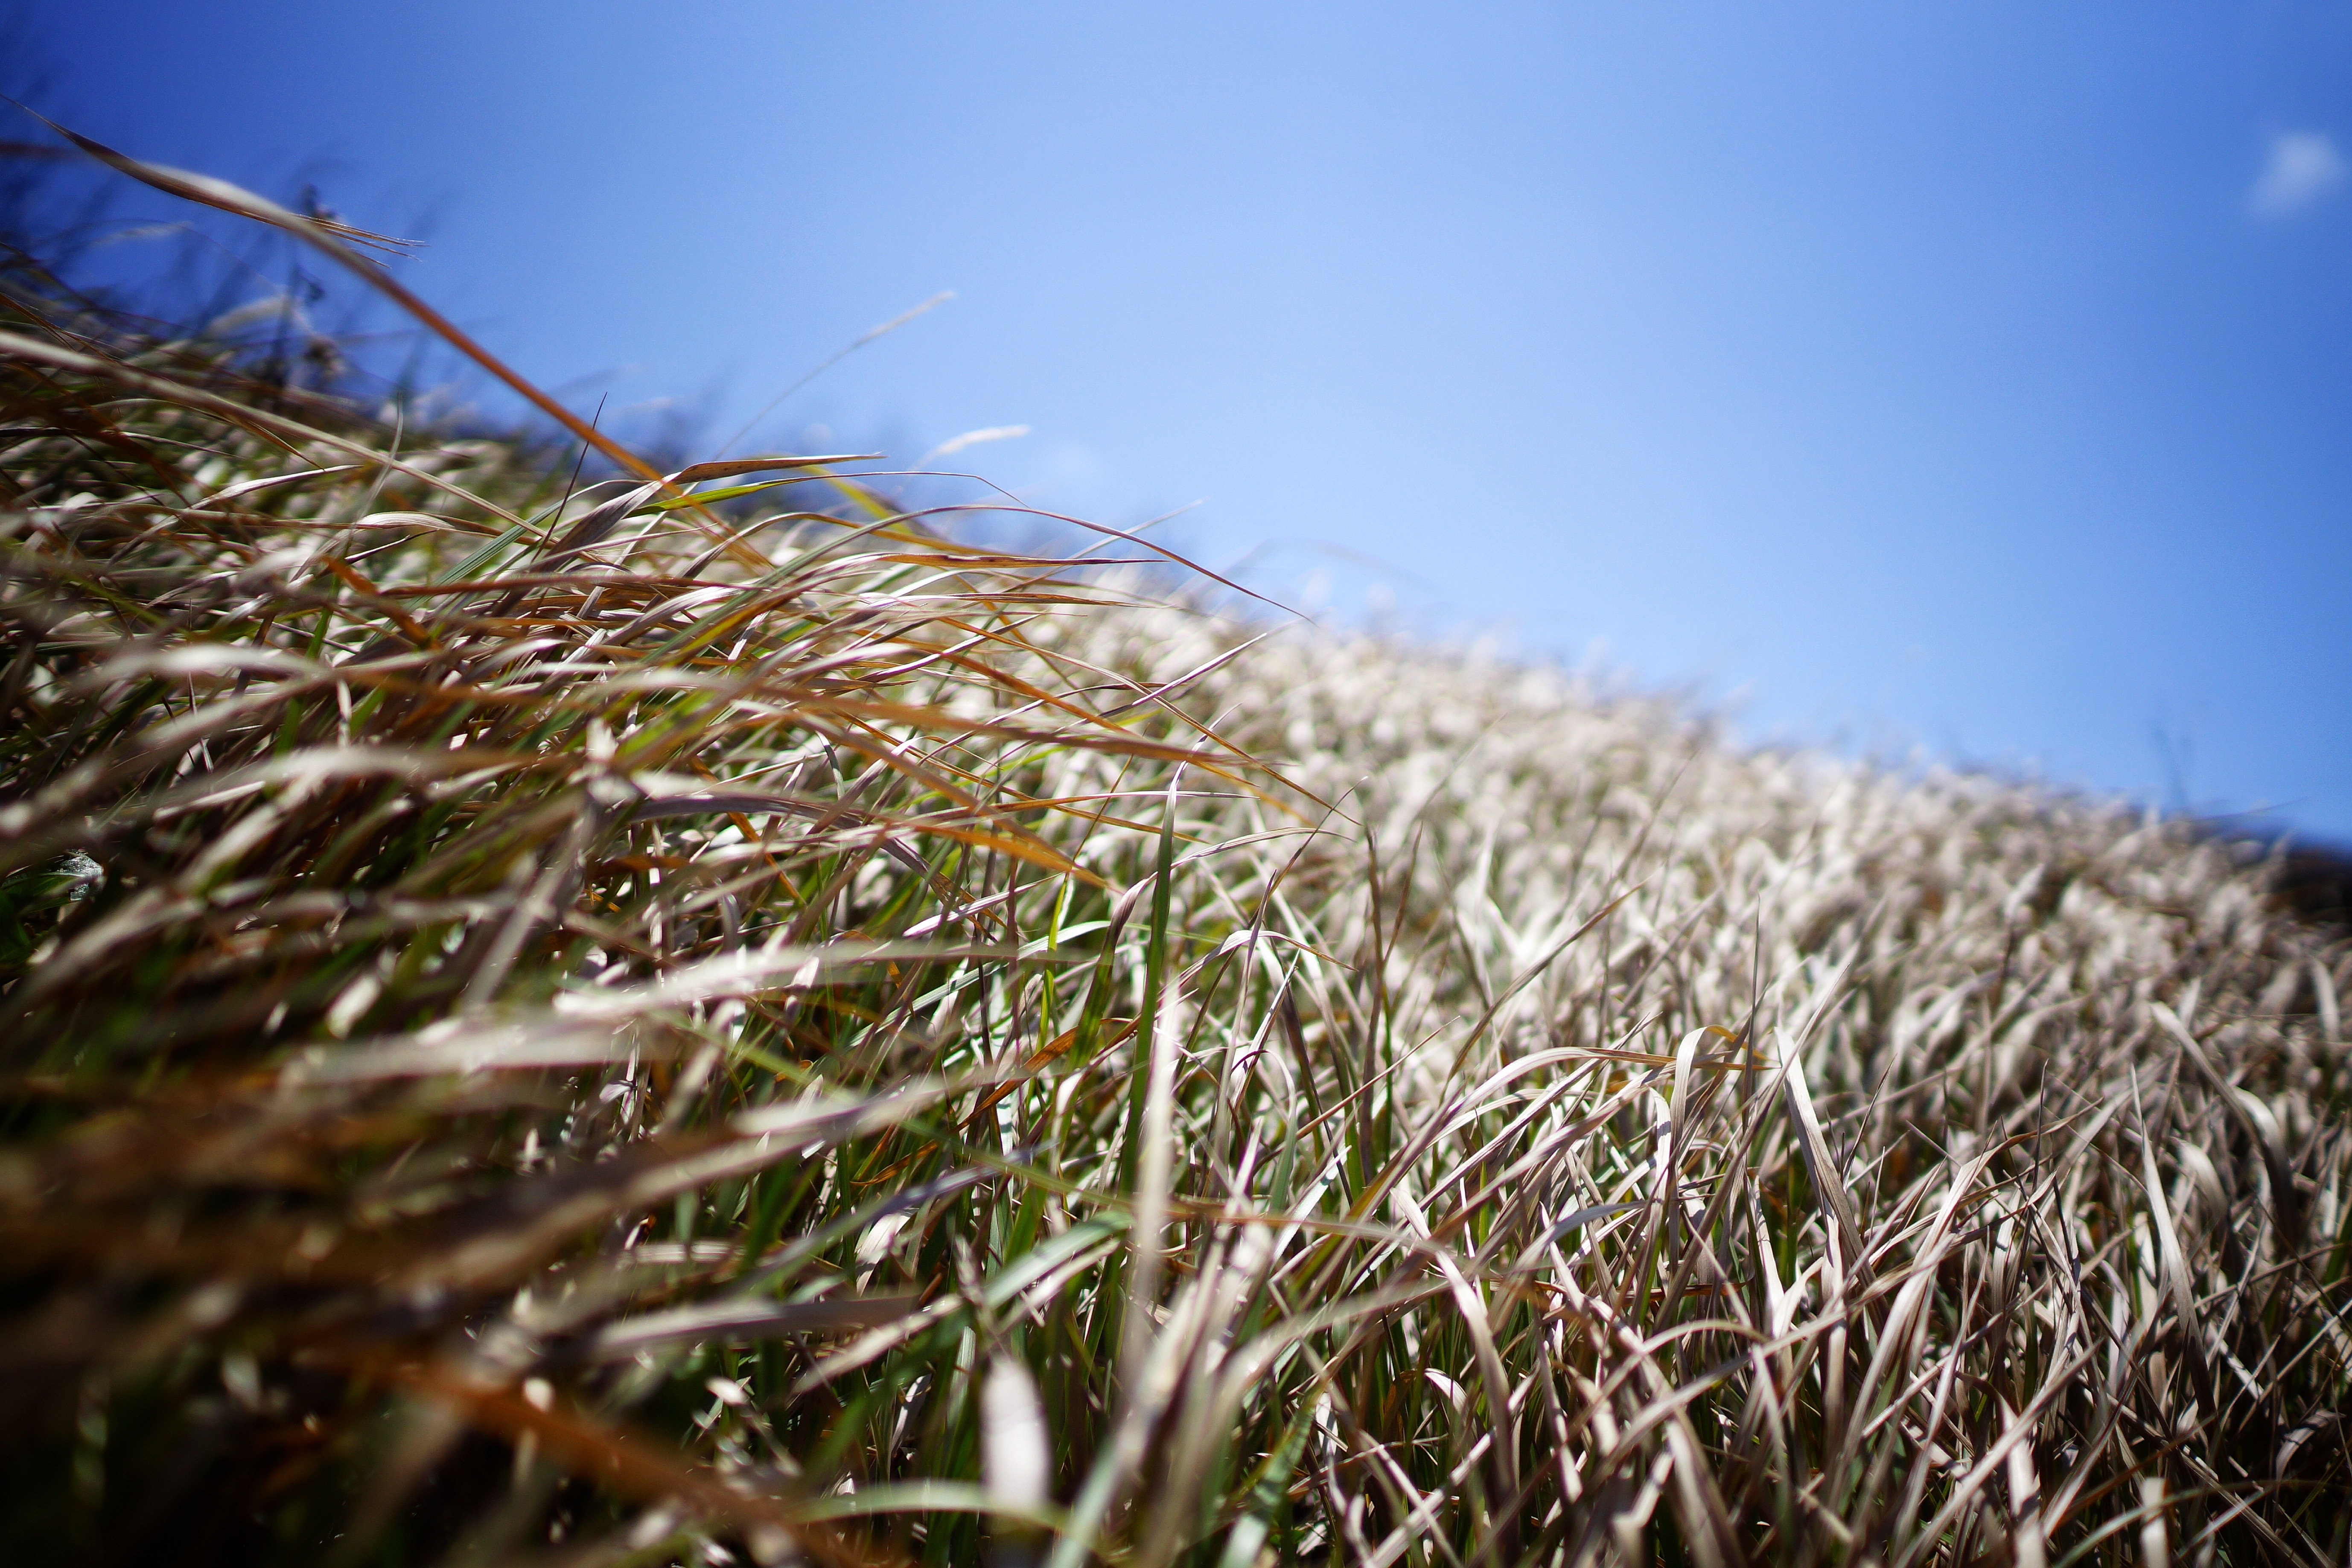
tree, grass, branch, plant, field, sunlight, food, crop, agriculture, flowering plant, grass family, land plant